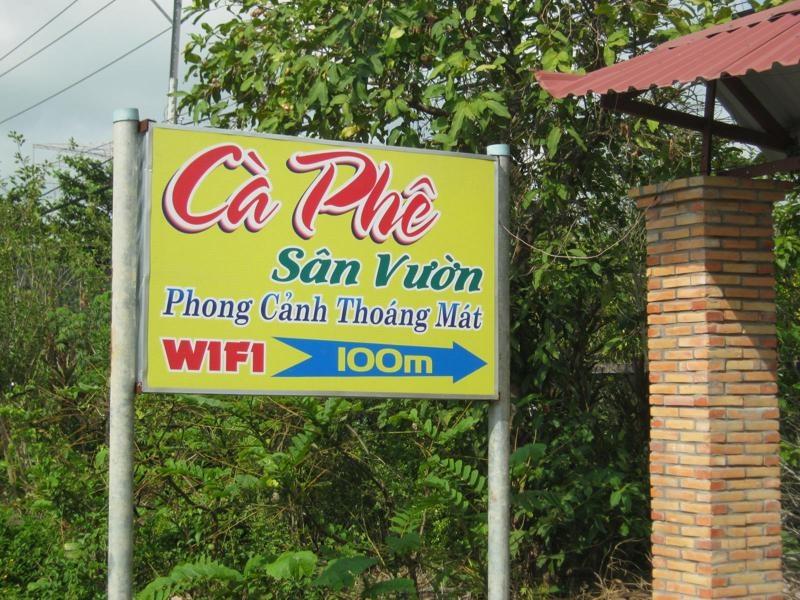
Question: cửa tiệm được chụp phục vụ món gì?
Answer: cửa tiệm được chụp phục vụ cà phê